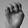
ASL letter: E